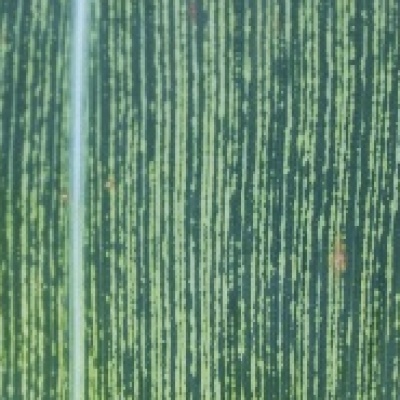
Label: Corn_(Maize)___Maize_Streak_Virus